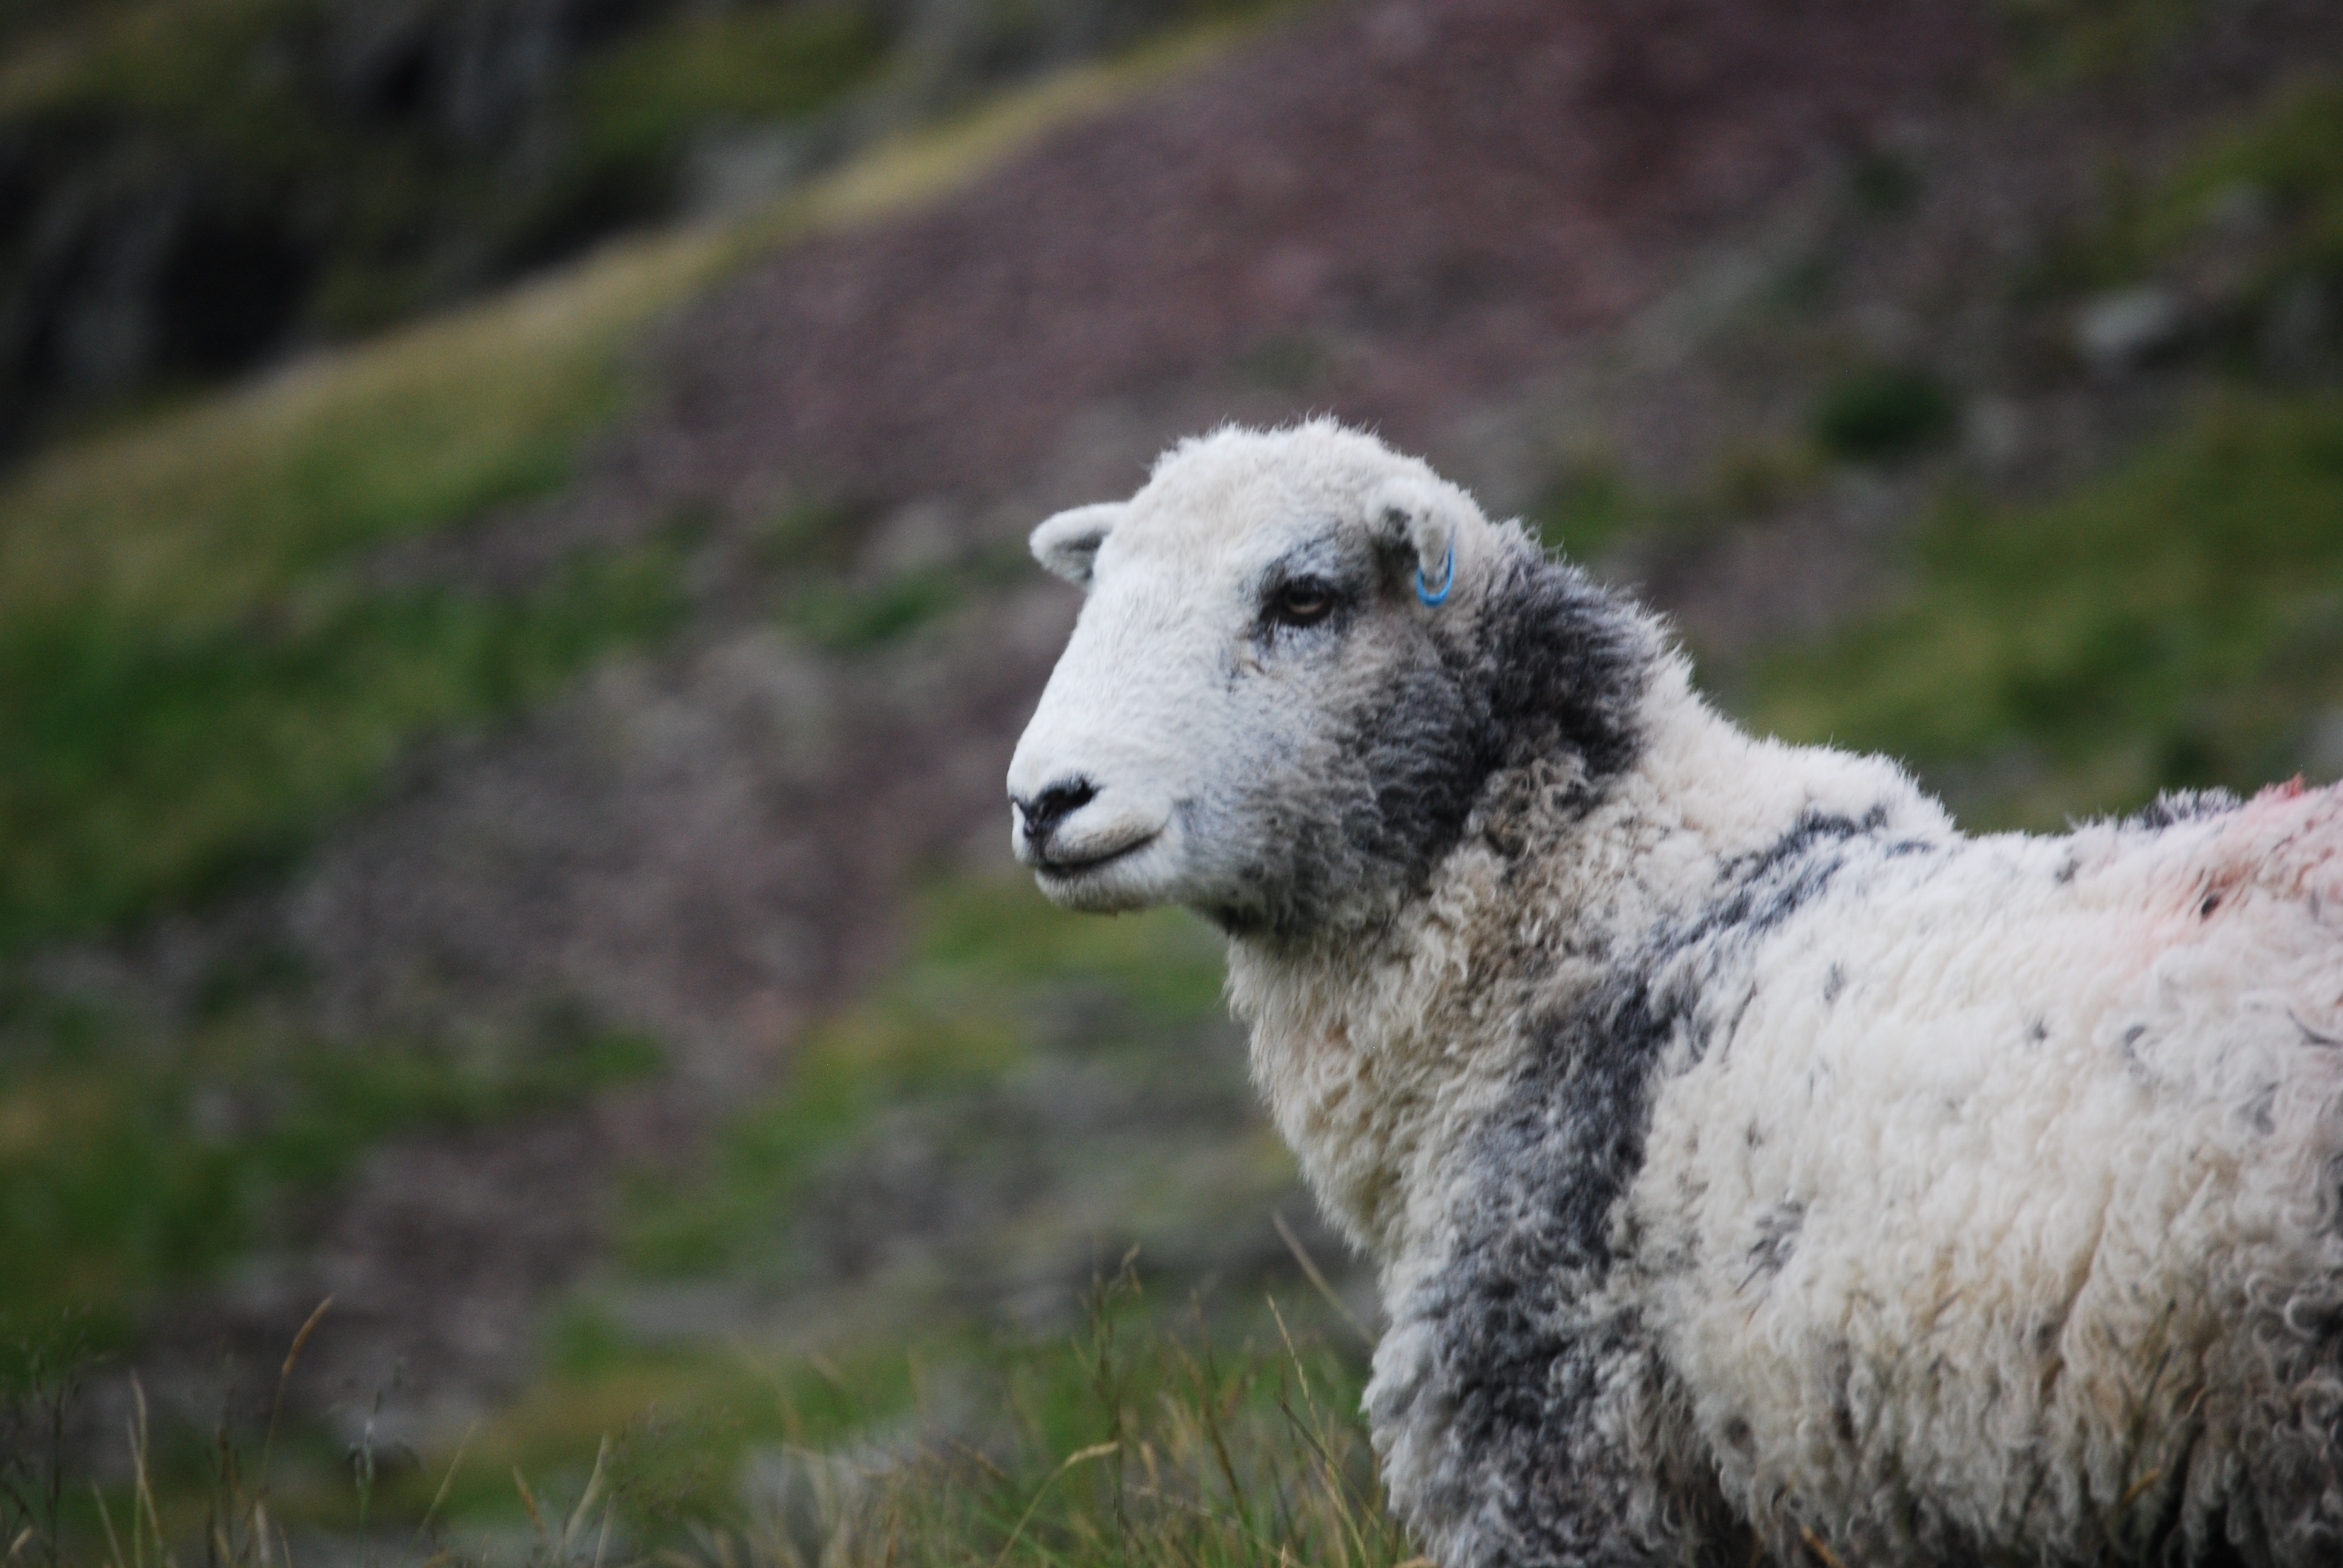
hill, animal, pasture, sheep, mammal, wool, fauna, mountain goat, vertebrate, sheeps, herbivore, bighorn, cow goat family, goat antelope